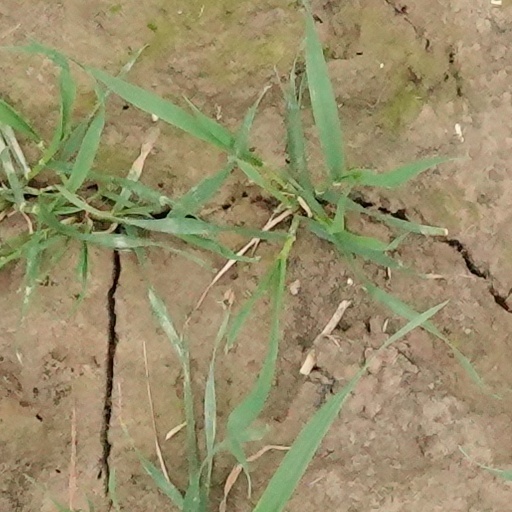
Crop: wheat